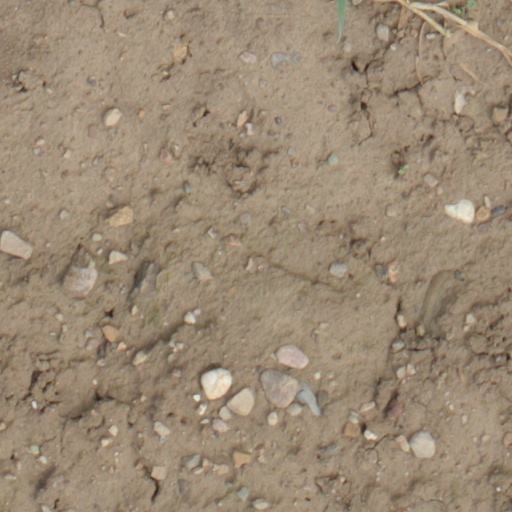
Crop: wheat